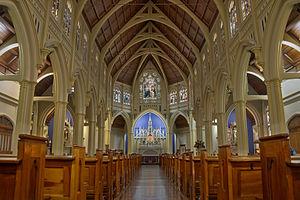
L'église Sainte-Marie-des-Anges est l'une des églises principales de Wellington, capitale de la Nouvelle-Zélande. C'est une église catholique paroissiale qui dessert Wellington Central. Elle dépend de l'archidiocèse de Wellington et se trouve à l'angle de Boulcott Street et de O'Reily Avenue. Ce sont les pères maristes qui la desservent depuis 1874. C'est ici que les funérailles de la Mère Saint-Joseph ont été célébrées en 1926.